Denise Ho

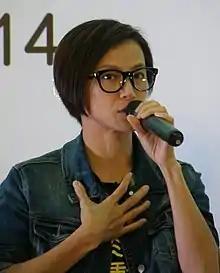
Denise Ho at the Umbrella Movement in 2014

In 2014, Ho made her stance clear when police fired tear gas in a futile attempt to disperse thousands of mostly-young pro-democracy protesters who had taken to the streets for the "Umbrella Movement".